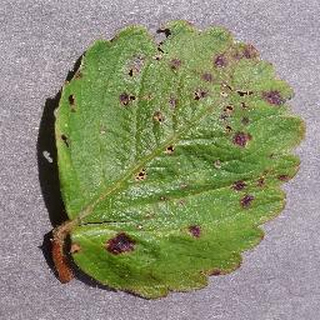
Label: strawberry_leaf_scorch